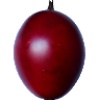
Label: Tamarillo 1